Nevada State Route 156

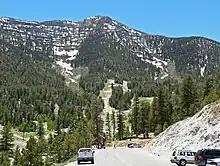
The former end of SR 156 in Lee Canyon in 2005

When first created in the 1930s, the highway followed a slightly different path that formed State Route 52. The SR 52 designation was later realigned and extended west to the California state line via Pahrump, but was discontinuous through the national forest. The route was ultimately split into separate highways in the 1970s.